Kitchenuhmaykoosib Inninuwug First Nation

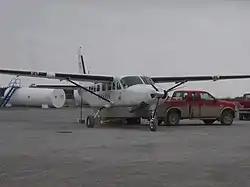
Wasaya Airways Plane at KI airport

There are water pumping stations providing underground running water to homes on the island while those living on the mainland are serviced by water tanker trucks. There is also underground sewage piping with two lagoons at the west end of the island. The school, teacherages, and Post Island houses are the only structures supplied by underground sewage, the remainder of the community is serviced by a sewage truck.